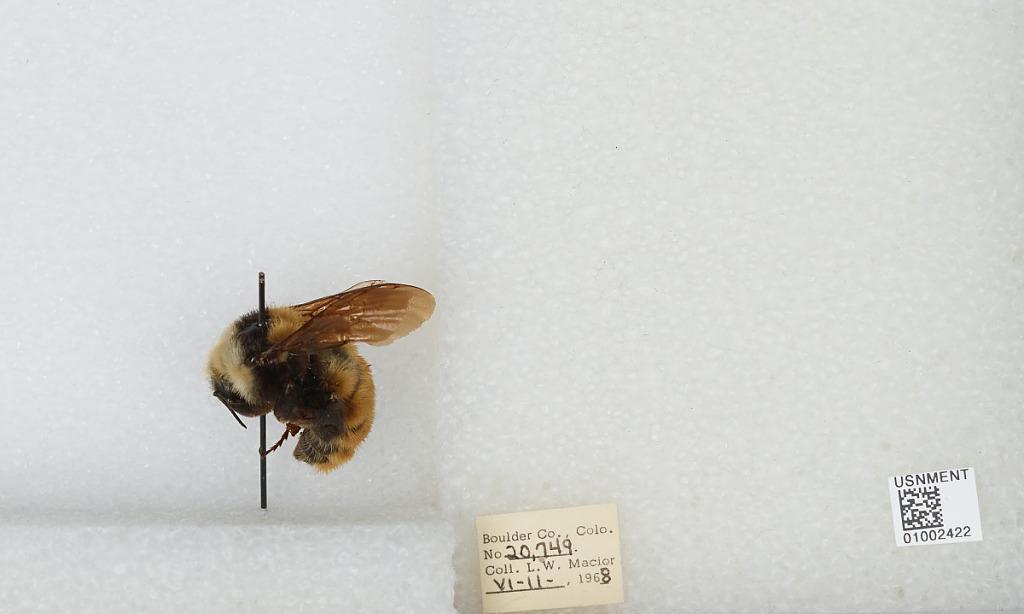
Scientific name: Bombus (Subterraneobombus) appositus Cresson
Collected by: L. Macior
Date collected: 1968-6-11
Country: United States
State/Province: Colorado
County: Boulder
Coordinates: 40.09, -105.36